Henri Charrier

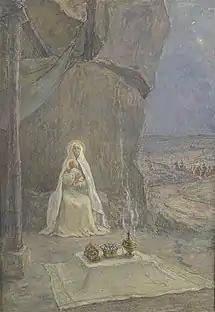
The Gifts of the Magi

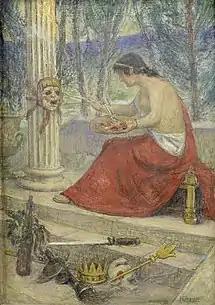
The Greek Muse

Henri Georges Charrier (19 September 1859, Paris - 6 January 1950, Paris) was a French painter; best known for his works in tempera, many of which feature scenes from mythology and nudes.